Goražde

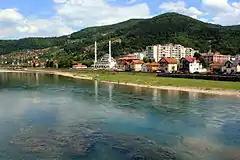
The Drina river in Goražde.

With Gornje Podrinje, Goražde was part of the old Serbian State up to 1376, when it was annexed to the Bosnian State under the reign of King Tvrtko. After Tvrtko's death the town was ruled by the Hum Dukes among whom the best known was Herzog Stjepan Vukčić Kosača.